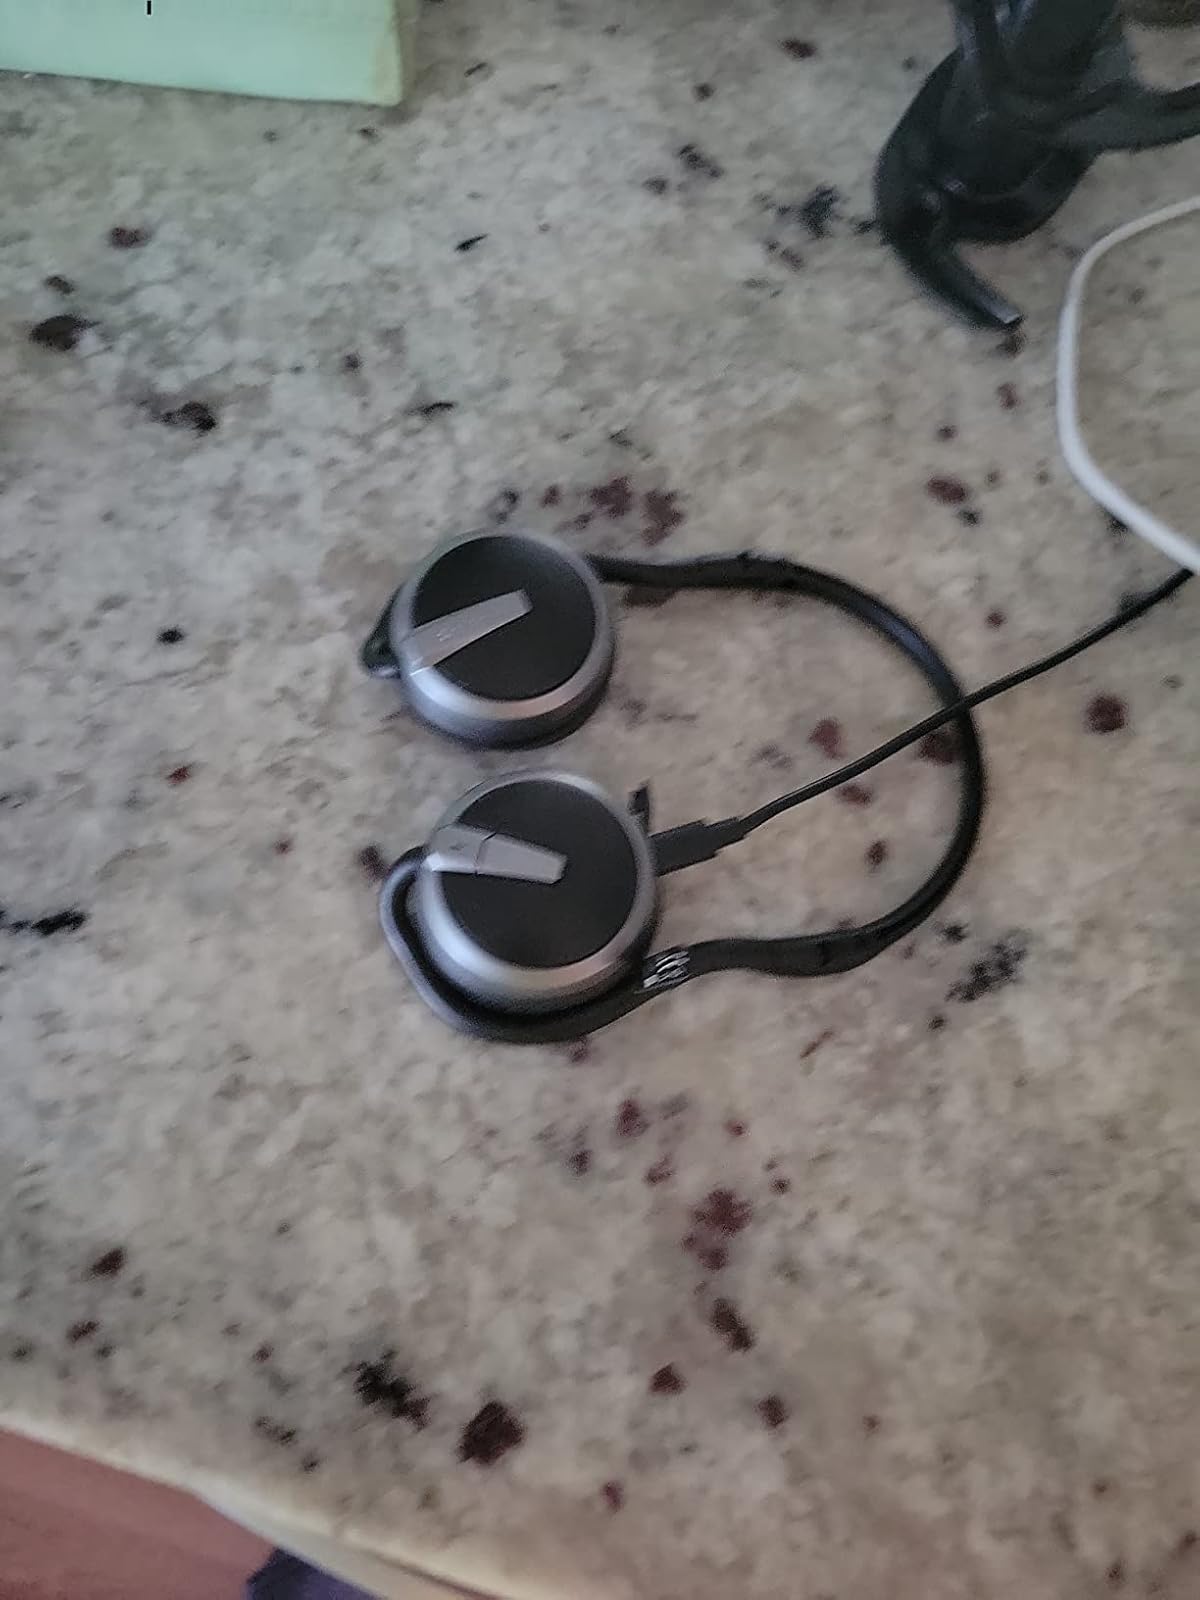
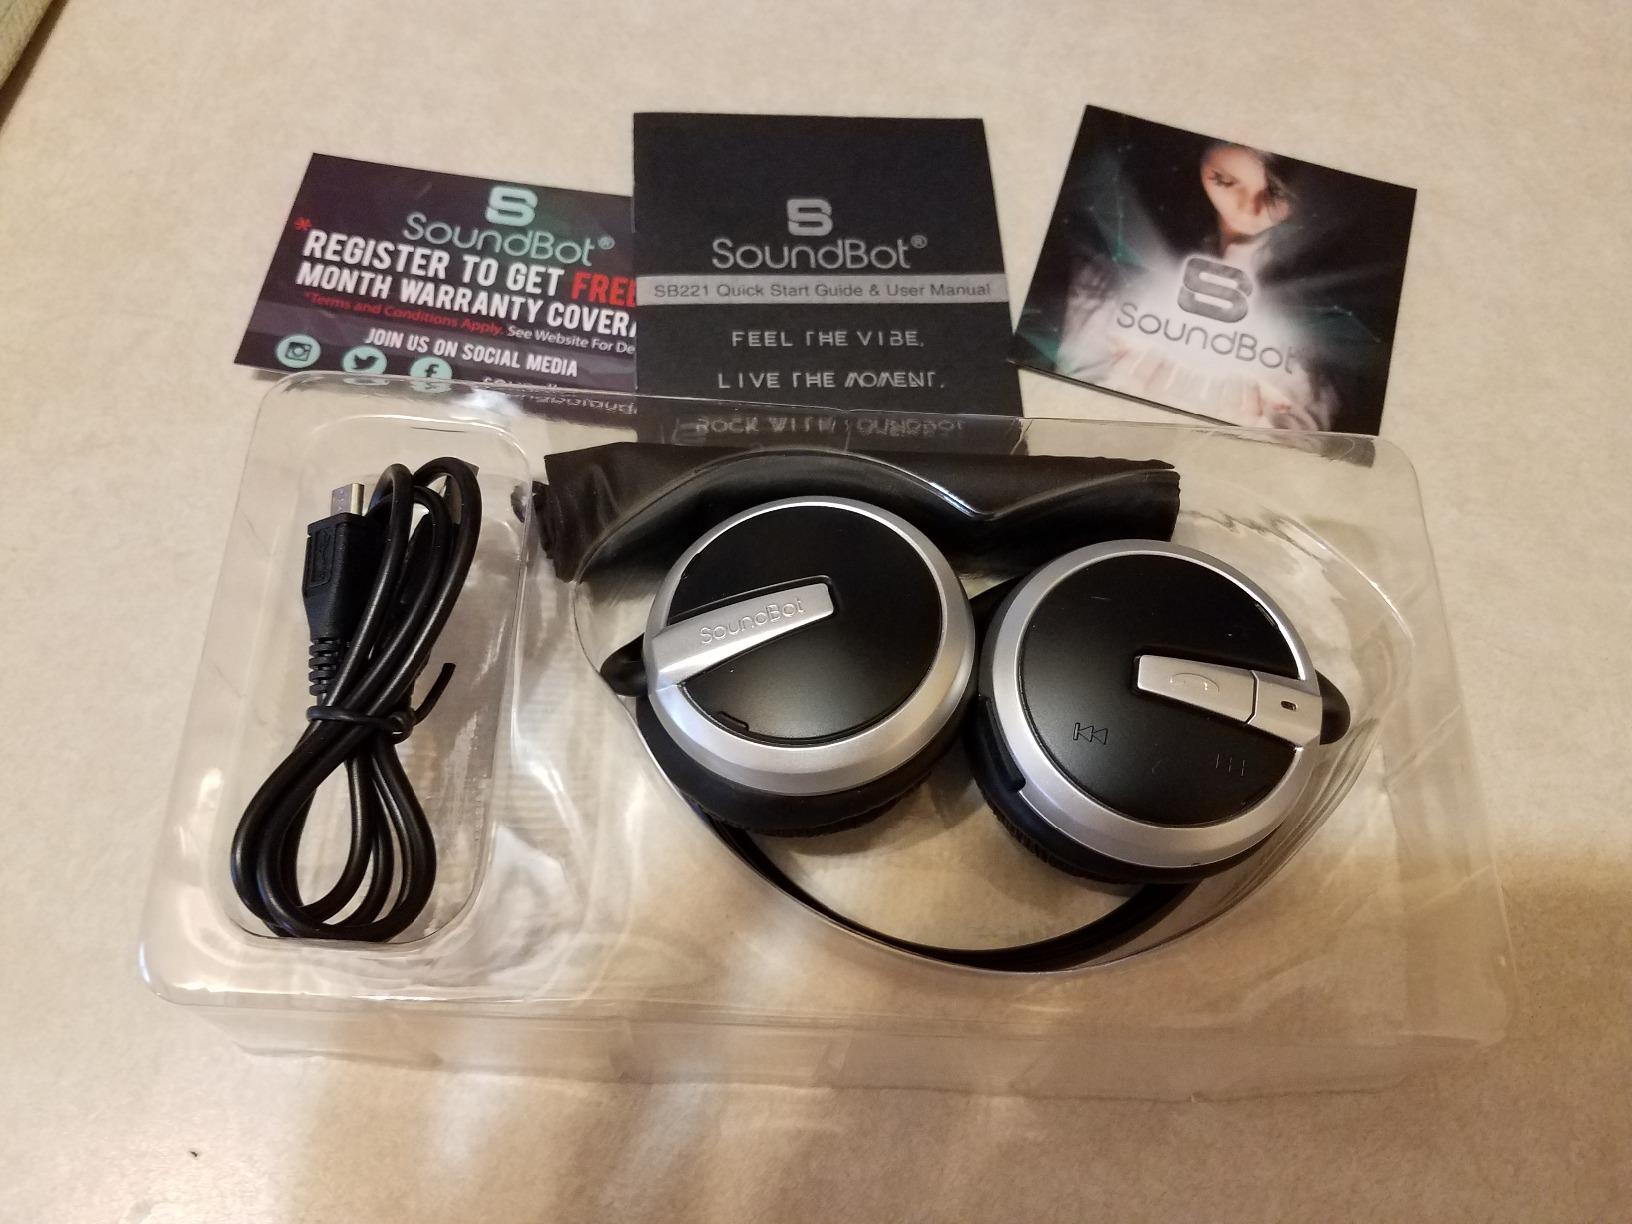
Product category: headphones
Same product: yes